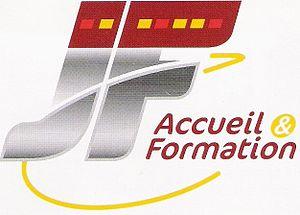
logo du centre de formation de la Jeune-France de Cholet
La Jeune-France de Cholet est un club sportif multi-activités basé à Cholet, issu du patronage Notre-Dame-de-la-Garde de Cholet. La gymnastique masculine et le football ont longtemps constitué l'essentiel de son activité sportive, toujours associée à la batterie-fanfare.